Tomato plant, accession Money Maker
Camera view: horizontal (90 deg, fisheye); turntable rotation: 270 degrees
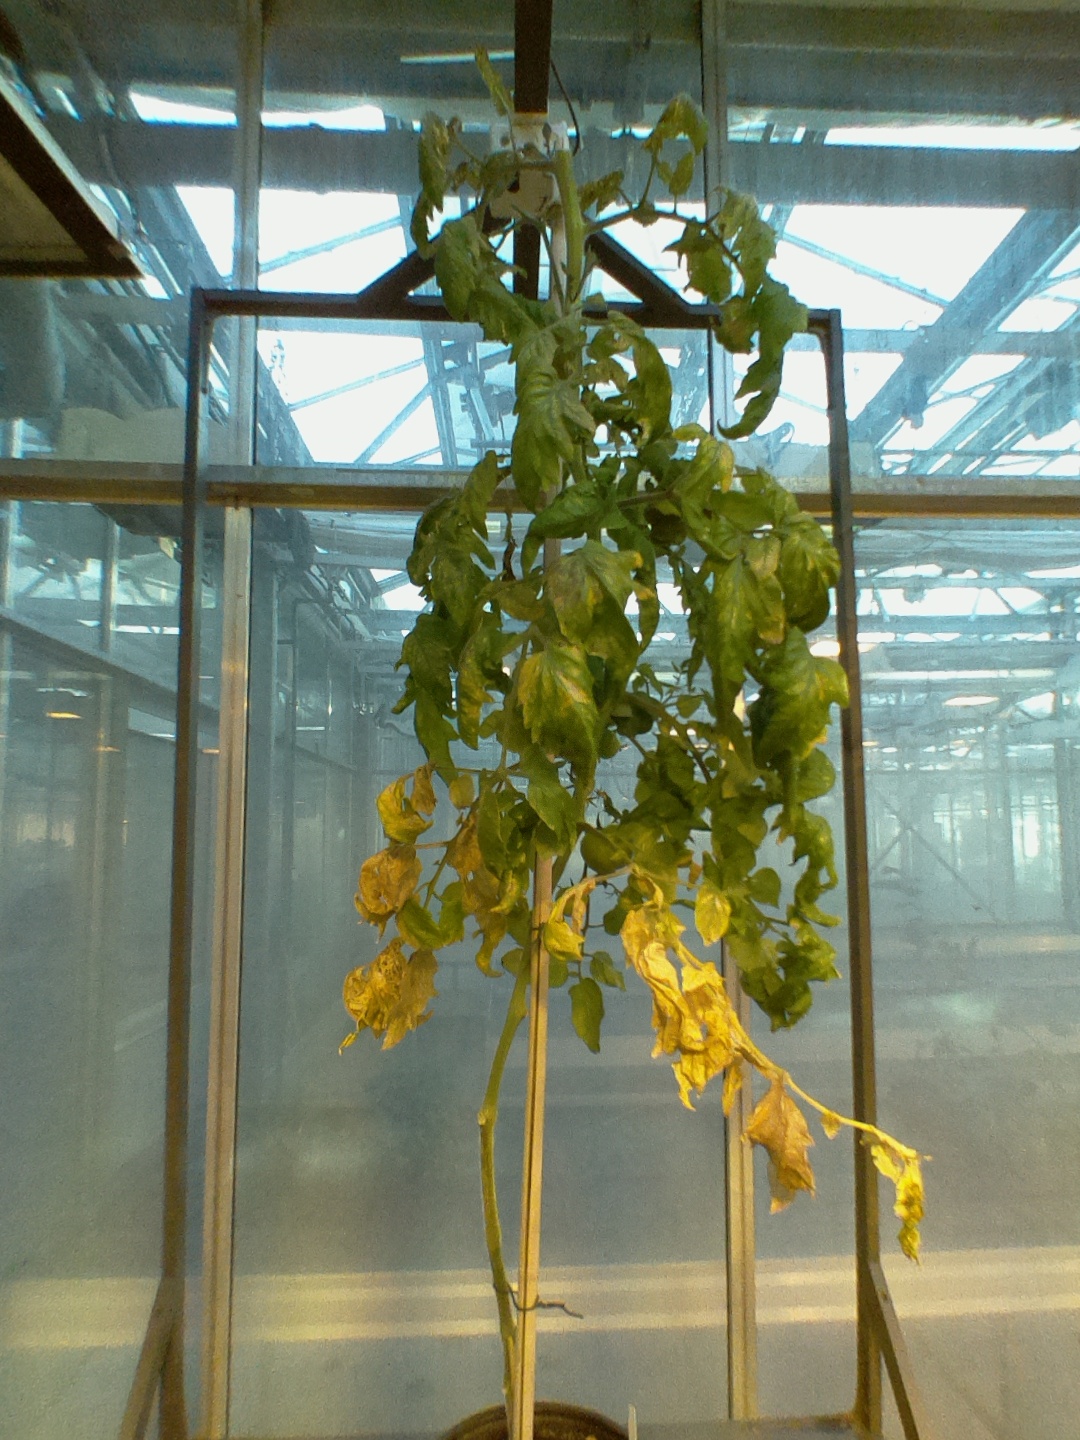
BBCH growth stage 78: 80% -90% of final fruit size